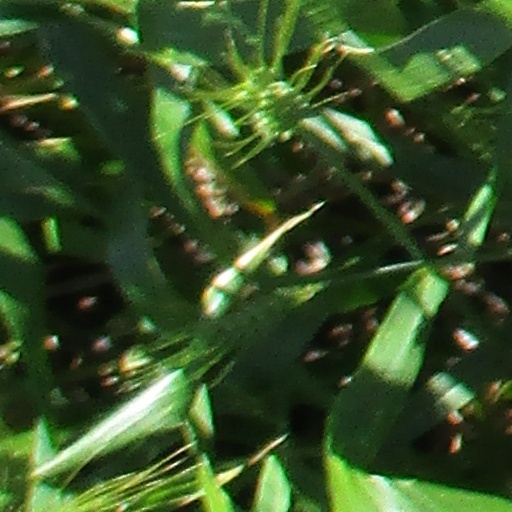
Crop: wheat